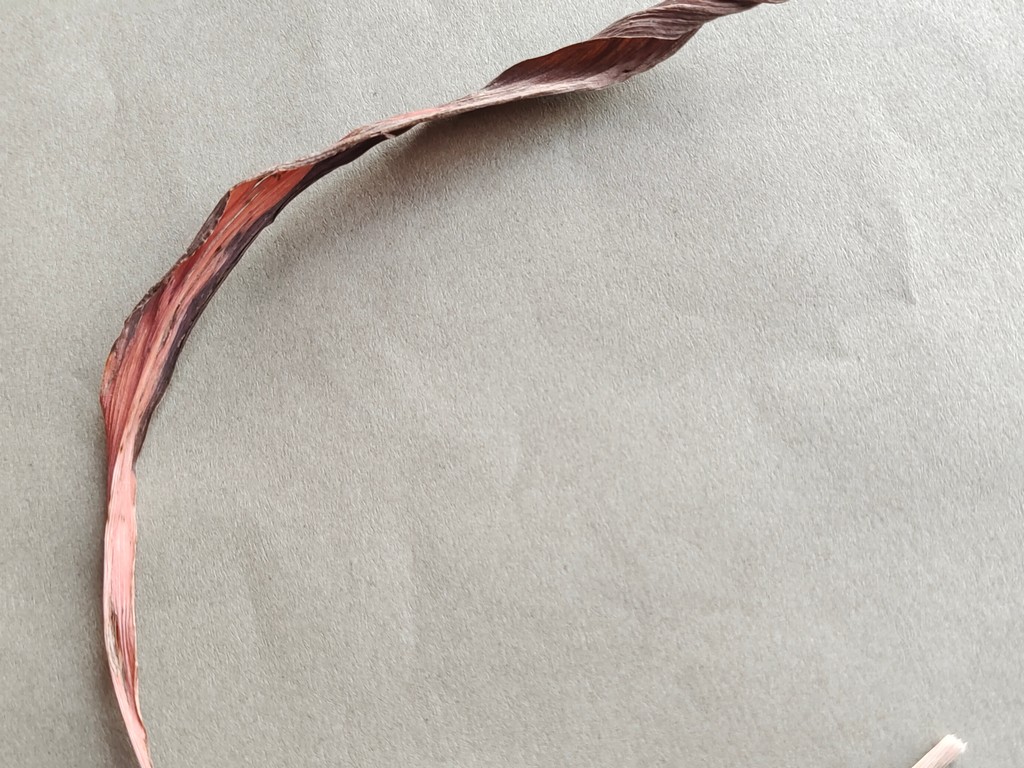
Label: Dried